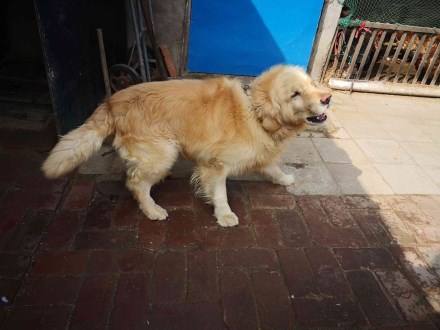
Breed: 5355-n000126-golden_retriever